Dedé (footballer, born 1978)

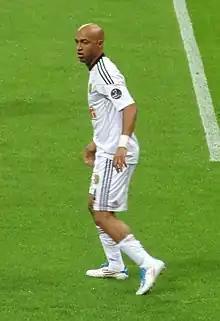
Dedé playing with Eskişehirspor in 2011

Leonardo de Deus Santos (born 18 April 1978), known as Dedé, is a retired Brazilian professional footballer who played as either a left back or left midfielder.